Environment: real
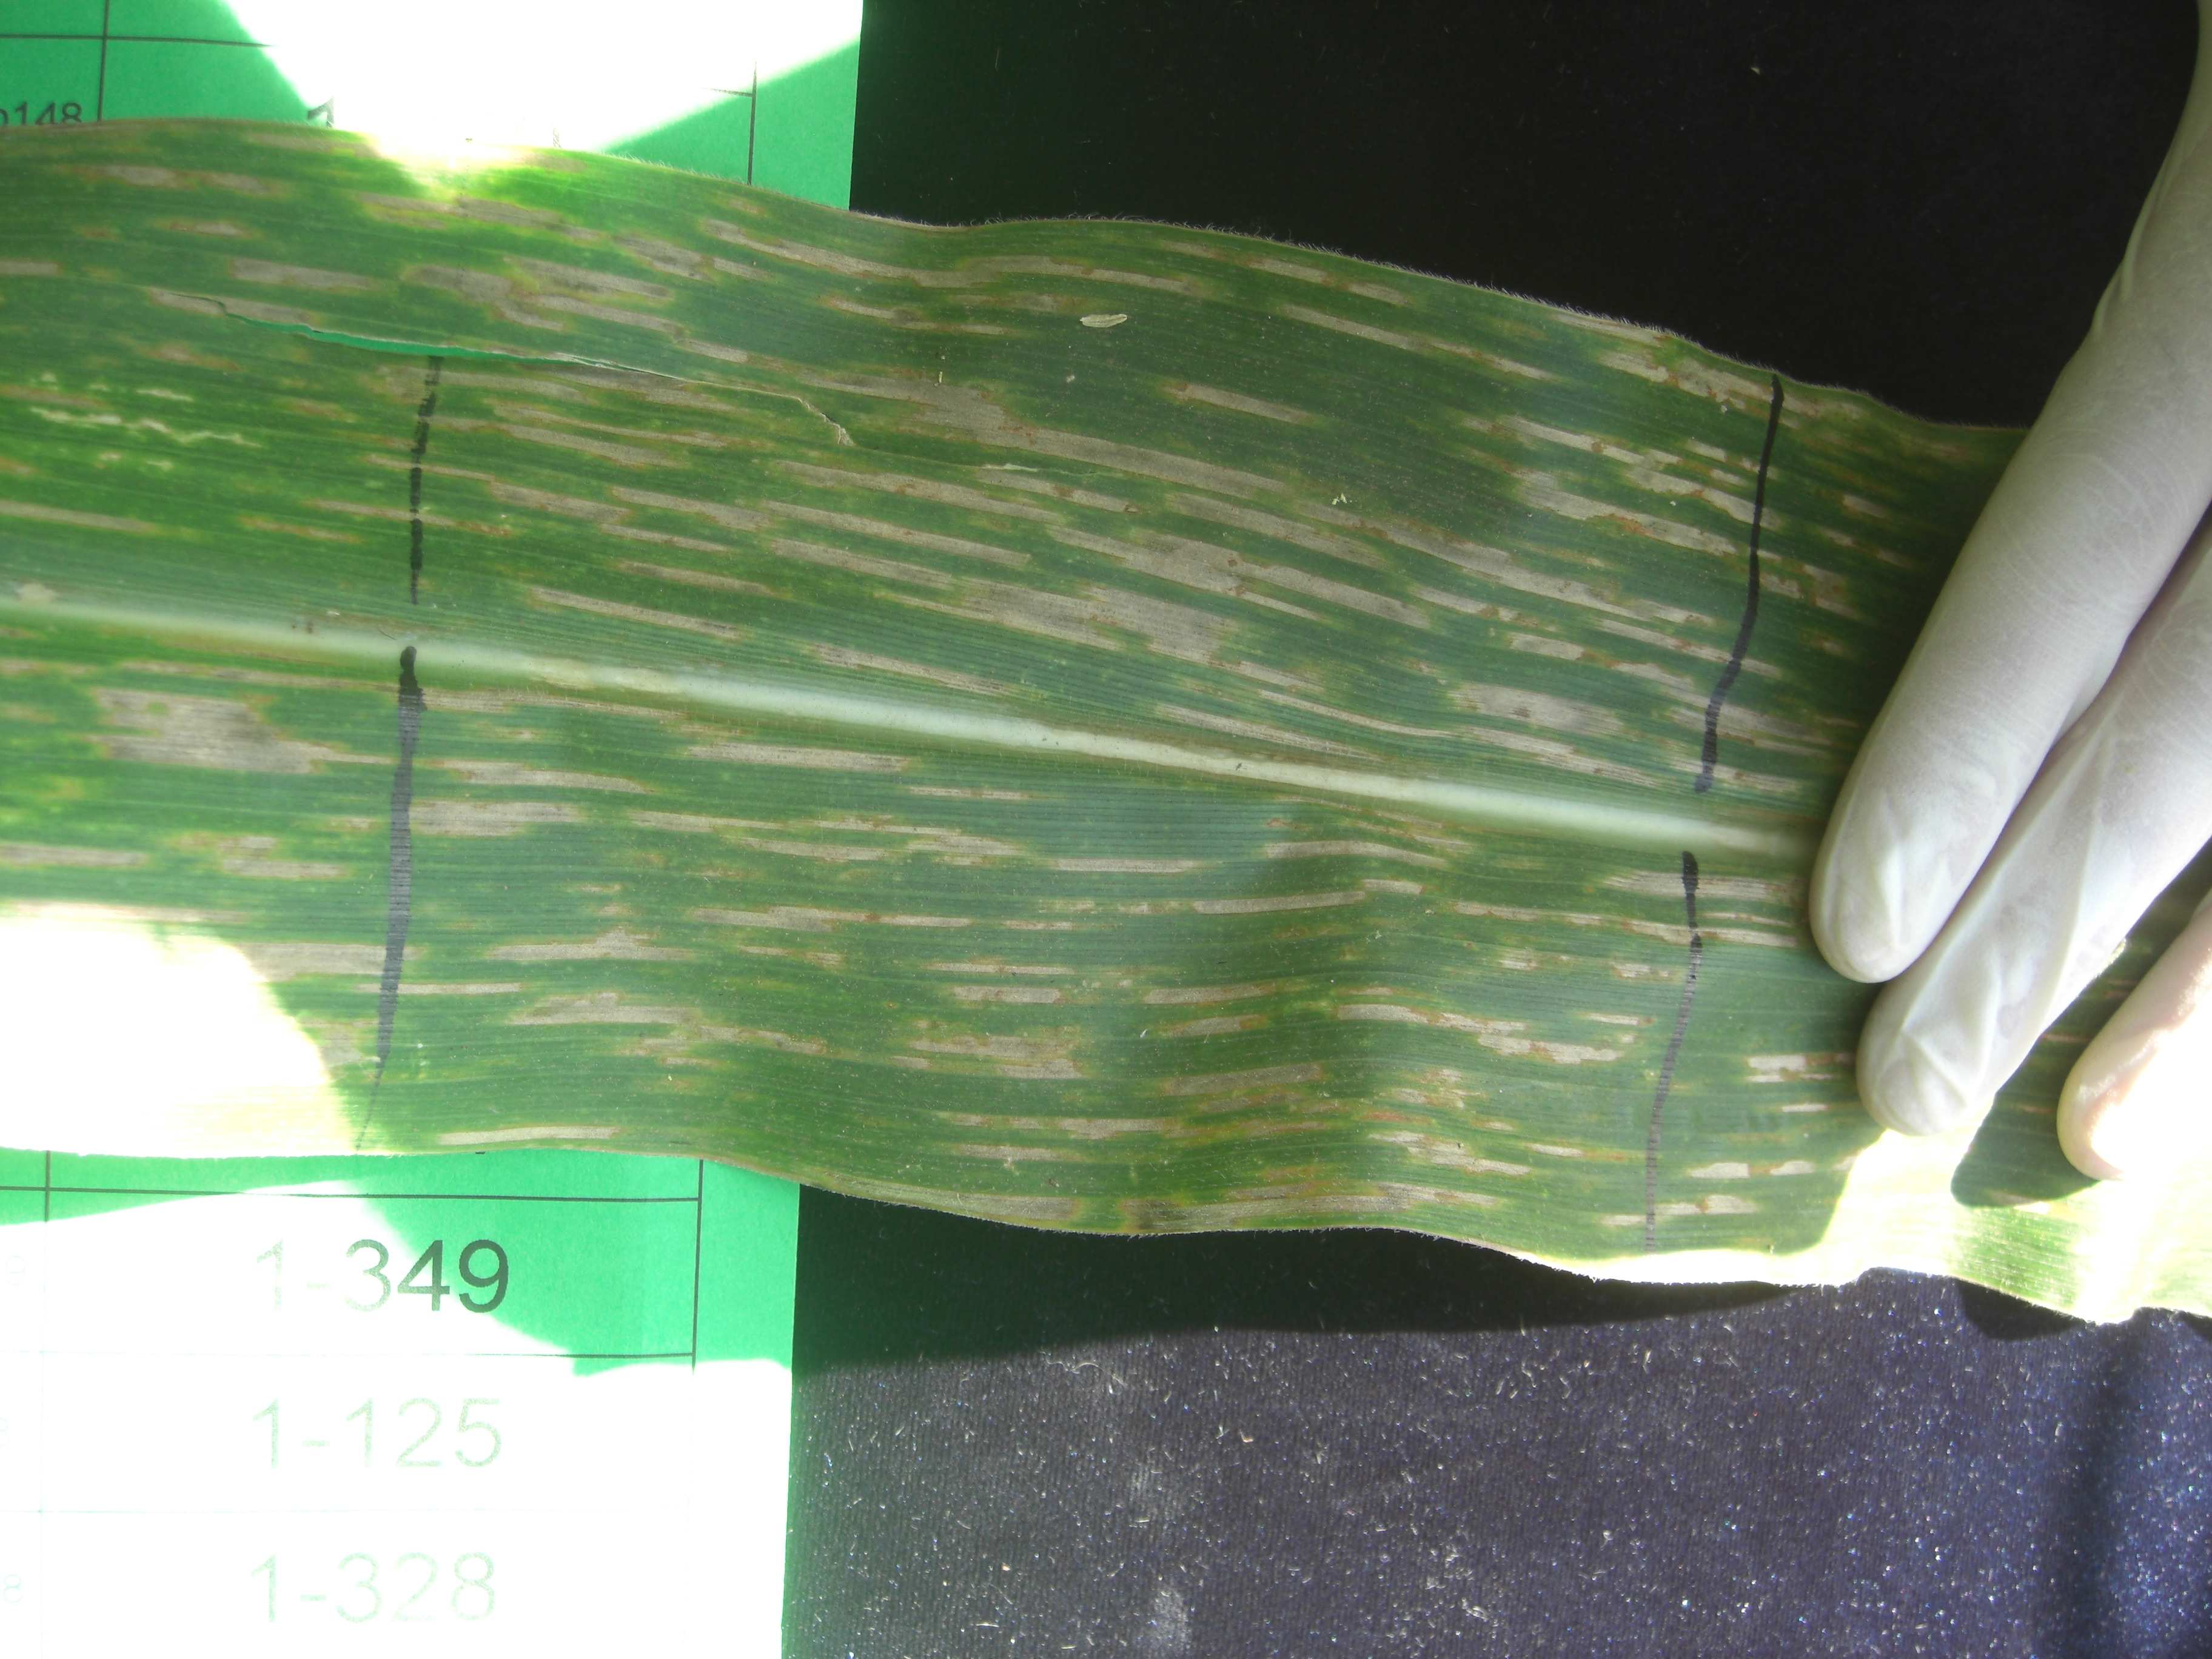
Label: gray_leaf_spot